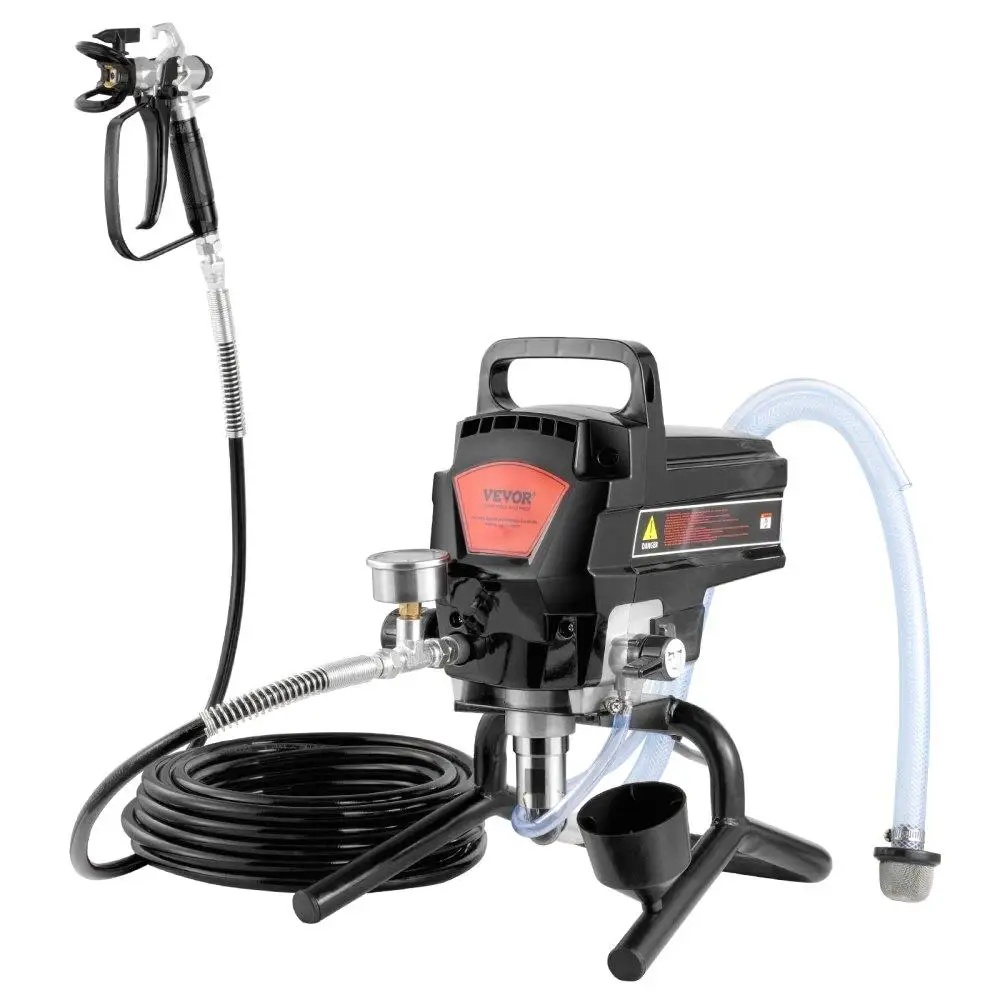
Hign-concerned 950W Electric Airless Paint Sprayer 3000 PSI
From Hign-concerned , a trusted brand in painting tools, the 950W electric airless paint sprayer delivers fast, professional results for large residential and commercial projects. Powerful 950W motor delivers up to 3000 psi for rapid, even coating on large surfaces, reducing touch-ups and waste. Maximum flow rate of 2.0 LPM ensures smooth material delivery and consistent finish across varying project sizes, including ceilings and walls. Ergonomic stand design provides stable operation, easy setup, and comfortable handling during long painting sessions, minimizing fatigue. Versatile for DIY and professional use with simple controls, quick-clean features, and reduced overspray for cleaner jobs in a variety of finishes.
Brand: Cheervilla
Category: Hardware > Tools > Paint Tools > Paint Sprayers > Airless Sprayers